Russo-Ukrainian War

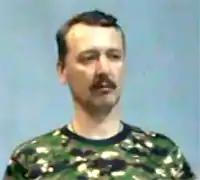
Russian commander Igor 'Strelkov' Girkin, who admitted sparking the Donbas war in April 2014

From late February 2014, demonstrations by pro-Russian, separatist and counter-revolutionary groups took place in several cities in eastern and southern Ukraine. The first protests were largely native expressions of discontent with the new Ukrainian government. On 23 February, Ukraine's parliament adopted a bill to revoke the status of Russian as an official state language. The bill was not enacted, but the proposal caused anger in the Russian-speaking regions of Ukraine. These regions mostly consumed Russian-based media, which promoted the narrative that Ukraine's new government was an illegitimate "fascist junta" and that ethnic Russians were in imminent danger.